Ethiopian Navy

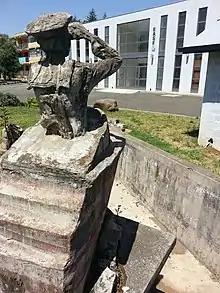
Disused monument and fountain on the grounds of the former headquarters of the Ethiopian Navy in Guele, Addis Ababa, Ethiopia. The facilities now serve as the headquarters of the East African Standby Force (EASF), East Africa's contribution to the African Standby Force. The monument now faces a housing block used by staff and students attending EASF.

The Ethiopian Civil War and Eritrean War of Independence both ended in 1991 soon after the fall of Assab, and Eritrea became independent, leaving Ethiopia landlocked. The Ethiopian Navy remained in existence, left in the curious and unusual position of having no home ports. Nonetheless, directed by its headquarters in Addis Ababa, it continued occasional patrols in the Red Sea from ports in Yemen. In 1993, Yemen finally expelled the Ethiopian ships; by then some had deteriorated too much to be seaworthy, and the Ethiopians left them behind in Yemen. "Ethiopia" had become a hulk after arriving in Yemen in 1991 and was sold for scrap in 1993; other Ethiopian ships were also scrapped or scuttled.